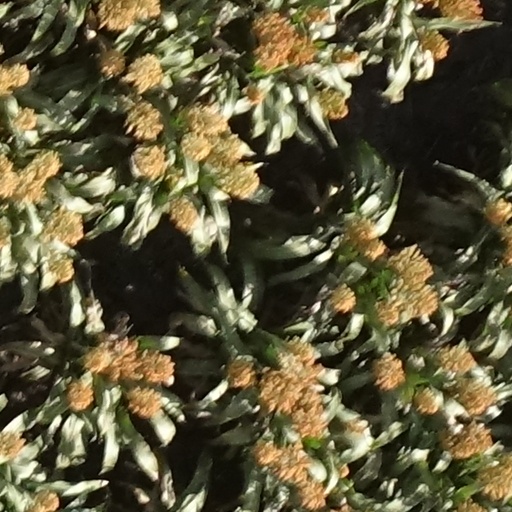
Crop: sorghum